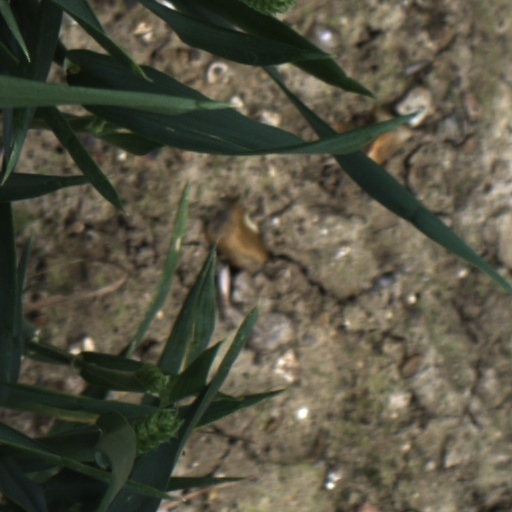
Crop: wheat